British Rail Class 310

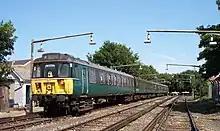
The V Train on the DC system pictured in the New Sidings at Ramsgate - the Class 423 (4-VEP) is the second vehicle.

In 2002, vehicles from two Class 310/1 units, numbers 310109 and 310113, were used to create a single four-car departmental unit, 960201 which could operate on either alternating current (AC) or direct current (DC) lines for test purposes.